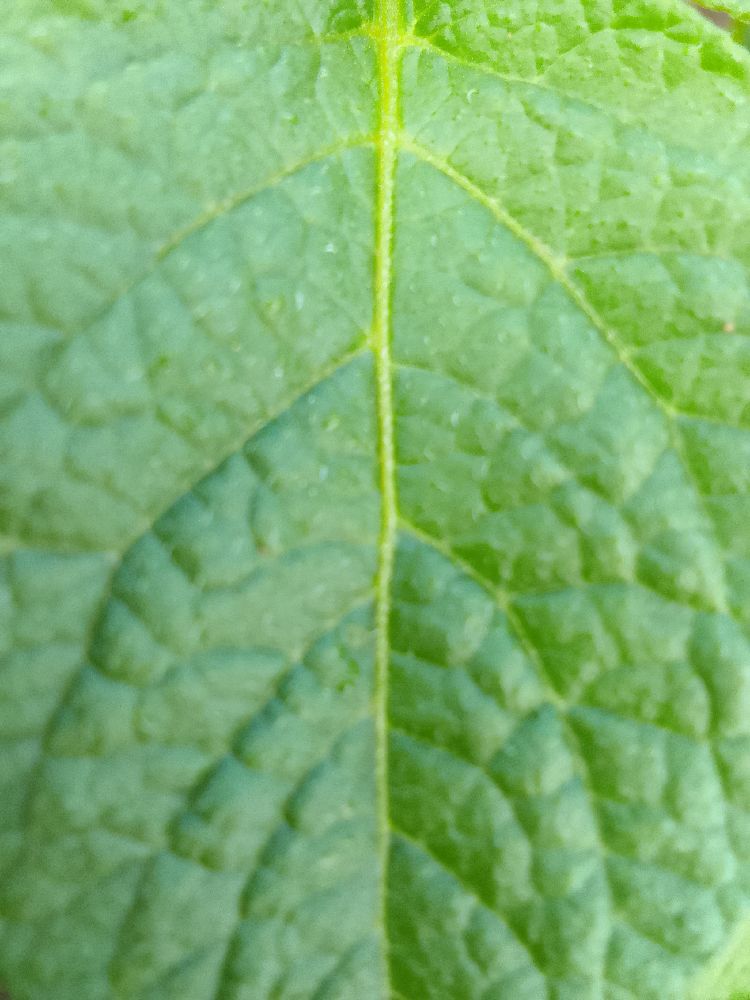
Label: Healthy